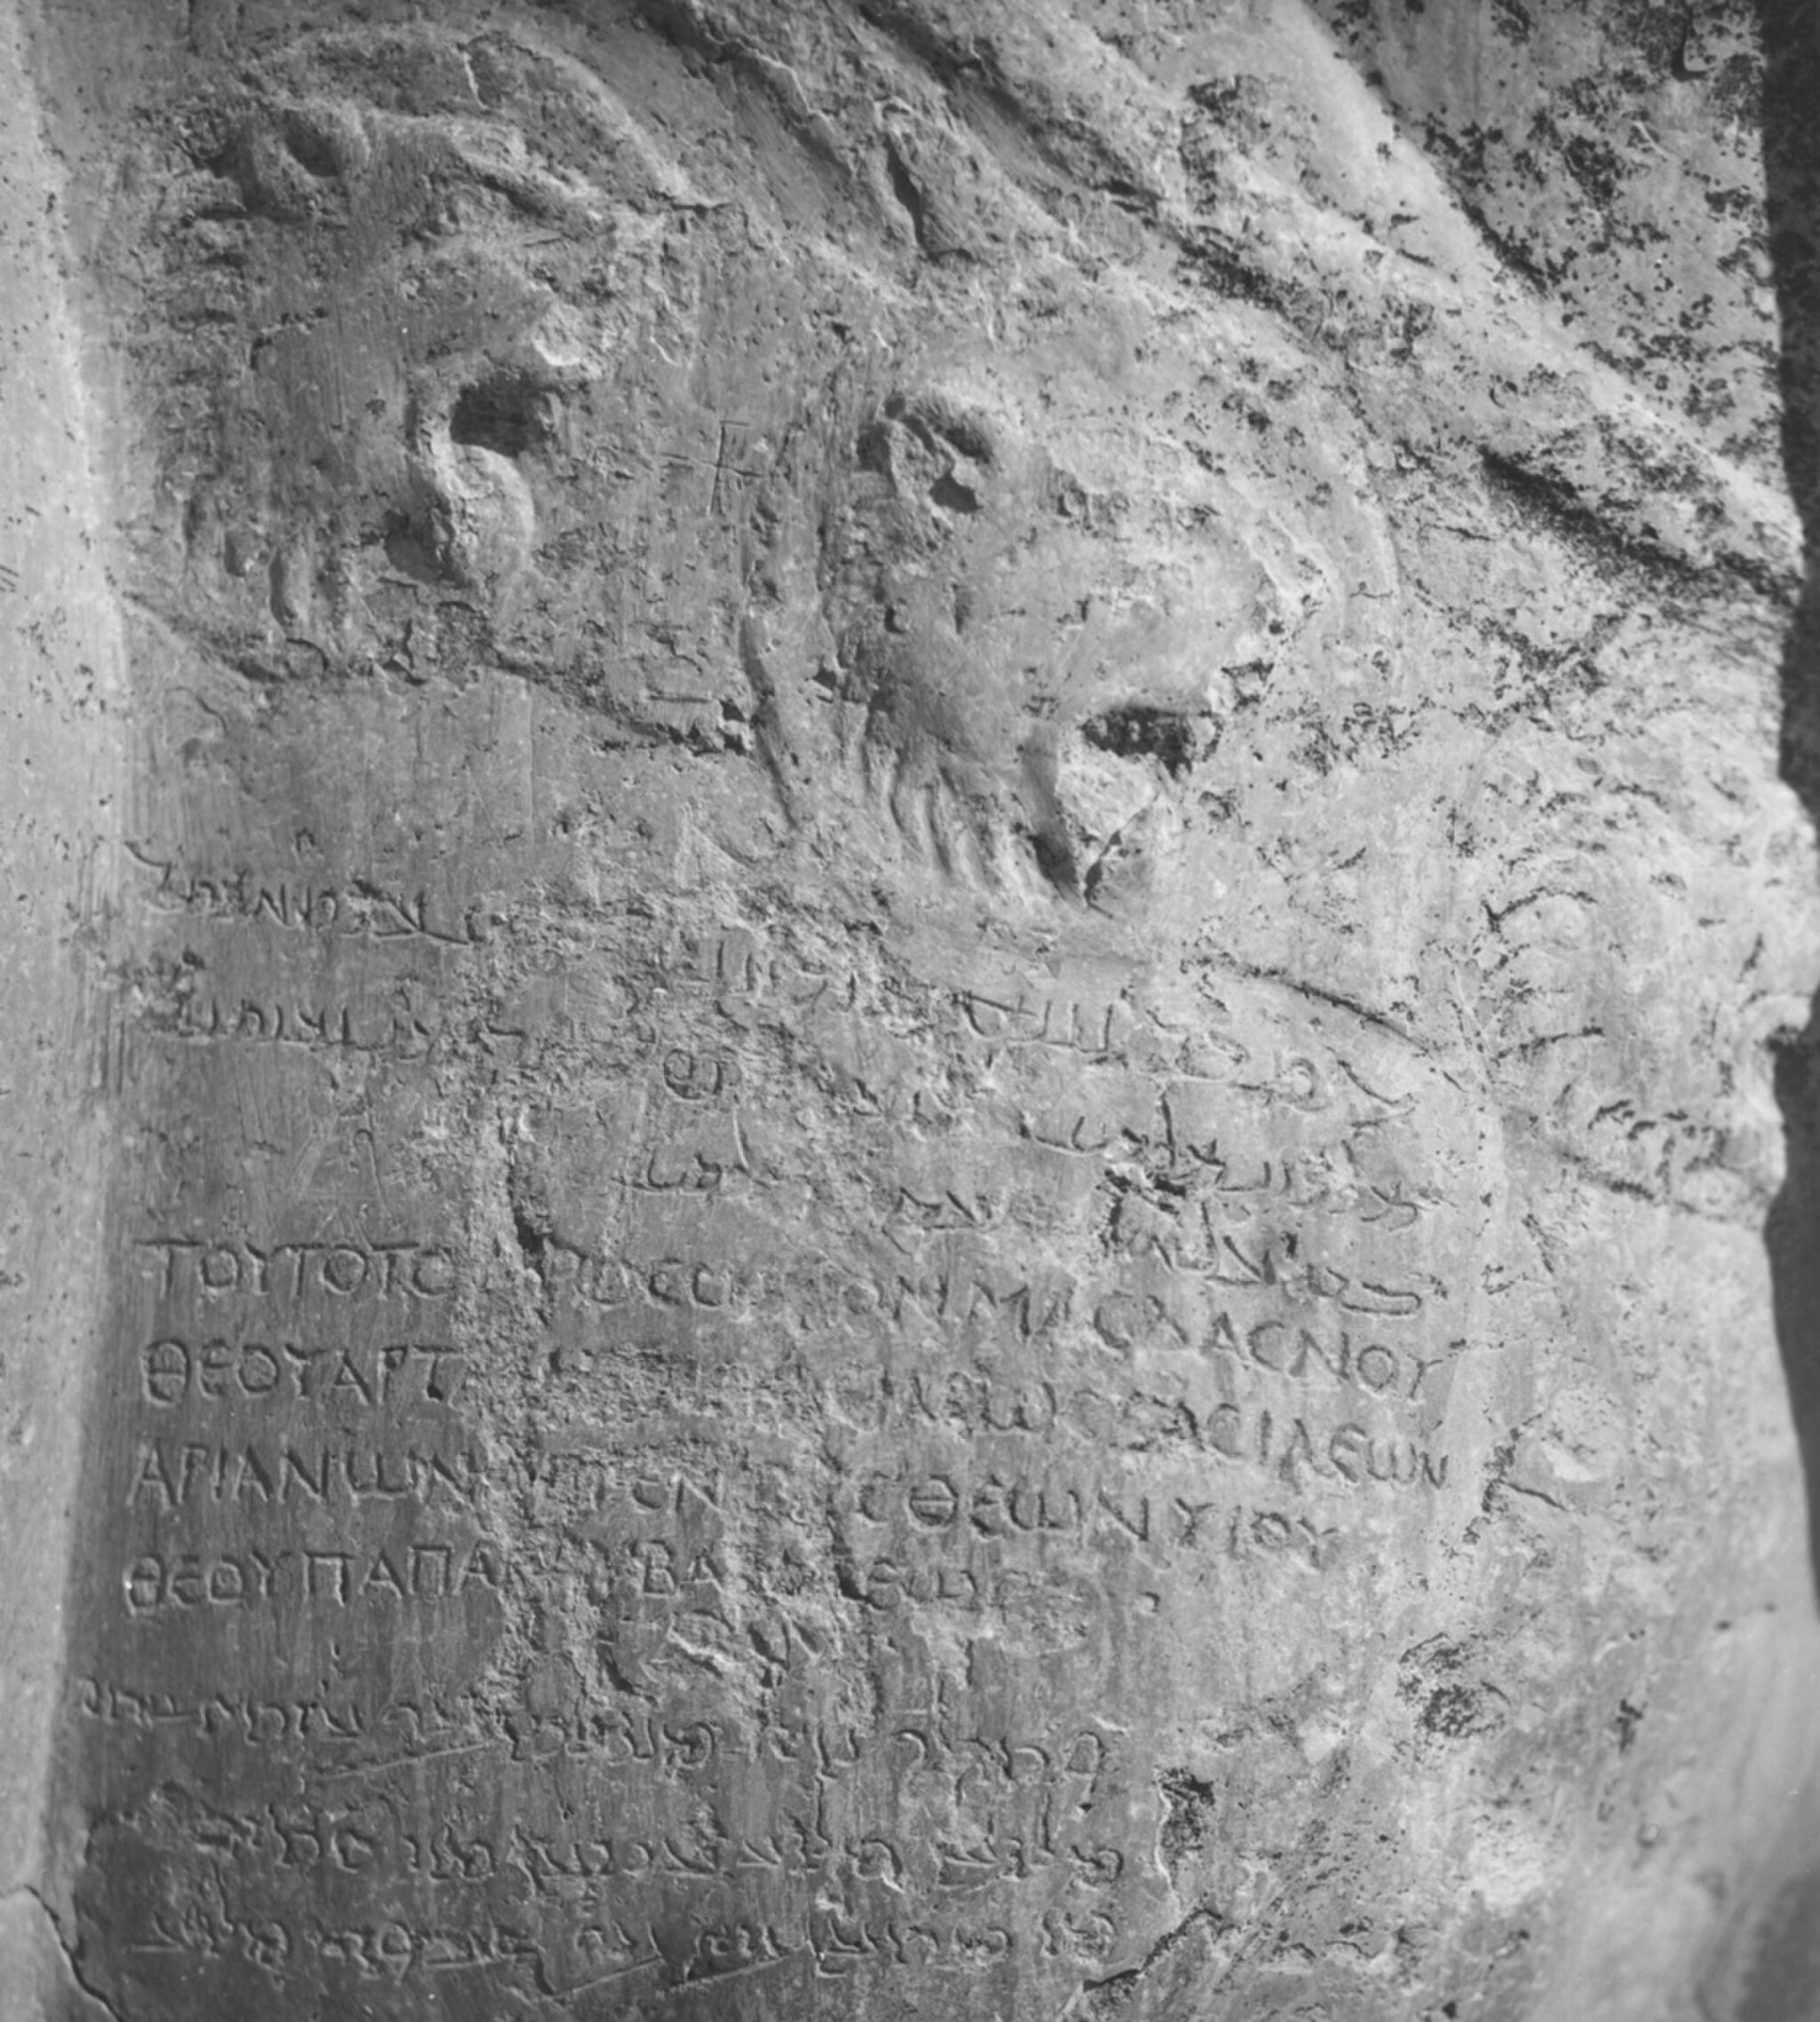
Title: Inscription of Ardeshir Babakan's horse in Naghsh-e Rostam
Description: کتیبه سه‌زبانه روی سینه اسب اردشیر بابکان که نوشته‌شده: این است پیکر مزداپرست، خداوندگار اردشیر، شاه شاهان ایران، که نژاد از ایزدان دارد، پسر خداوندگار بابک، شاه
Date: Taken on 26 June 2021
Categories: Sassanid inscriptions, Ardashir I, PD Old, Self-published work, PD-self, Template Unknown (author), CC-PD-Mark, Lions in art of Iran, Iran photographs taken on 2021-06-26, Inscriptions in Naqsh-e Rustam